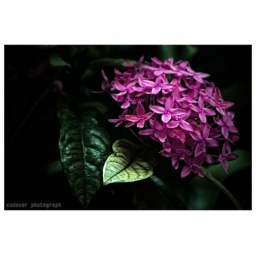
some flower in front my house